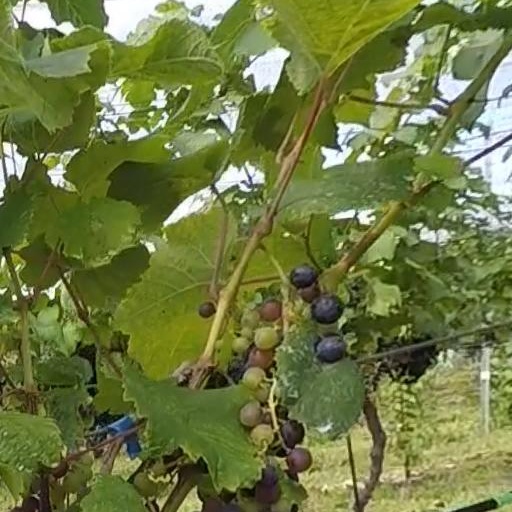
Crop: grape